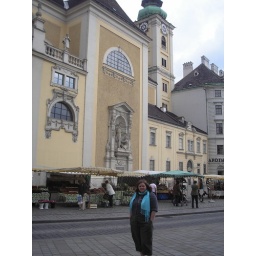
My girl in the Vienna craft market